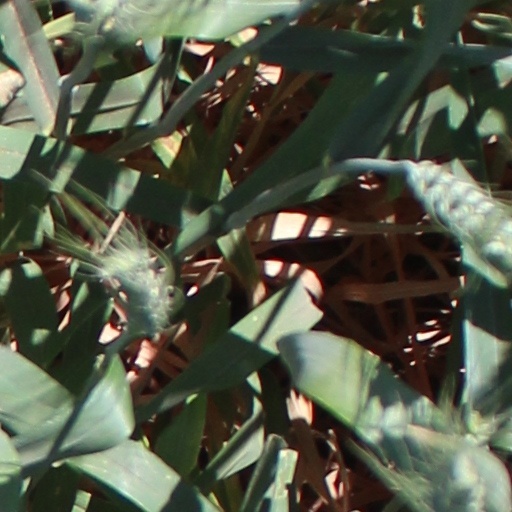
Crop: wheat